Wound stripe

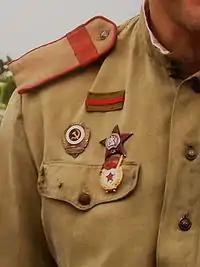

Soviet soldiers in the Great Patriotic War wore a yellow cloth stripe over the right breast to indicate wounds received in battle requiring medical attention; a red stripe indicated less serious wounds.